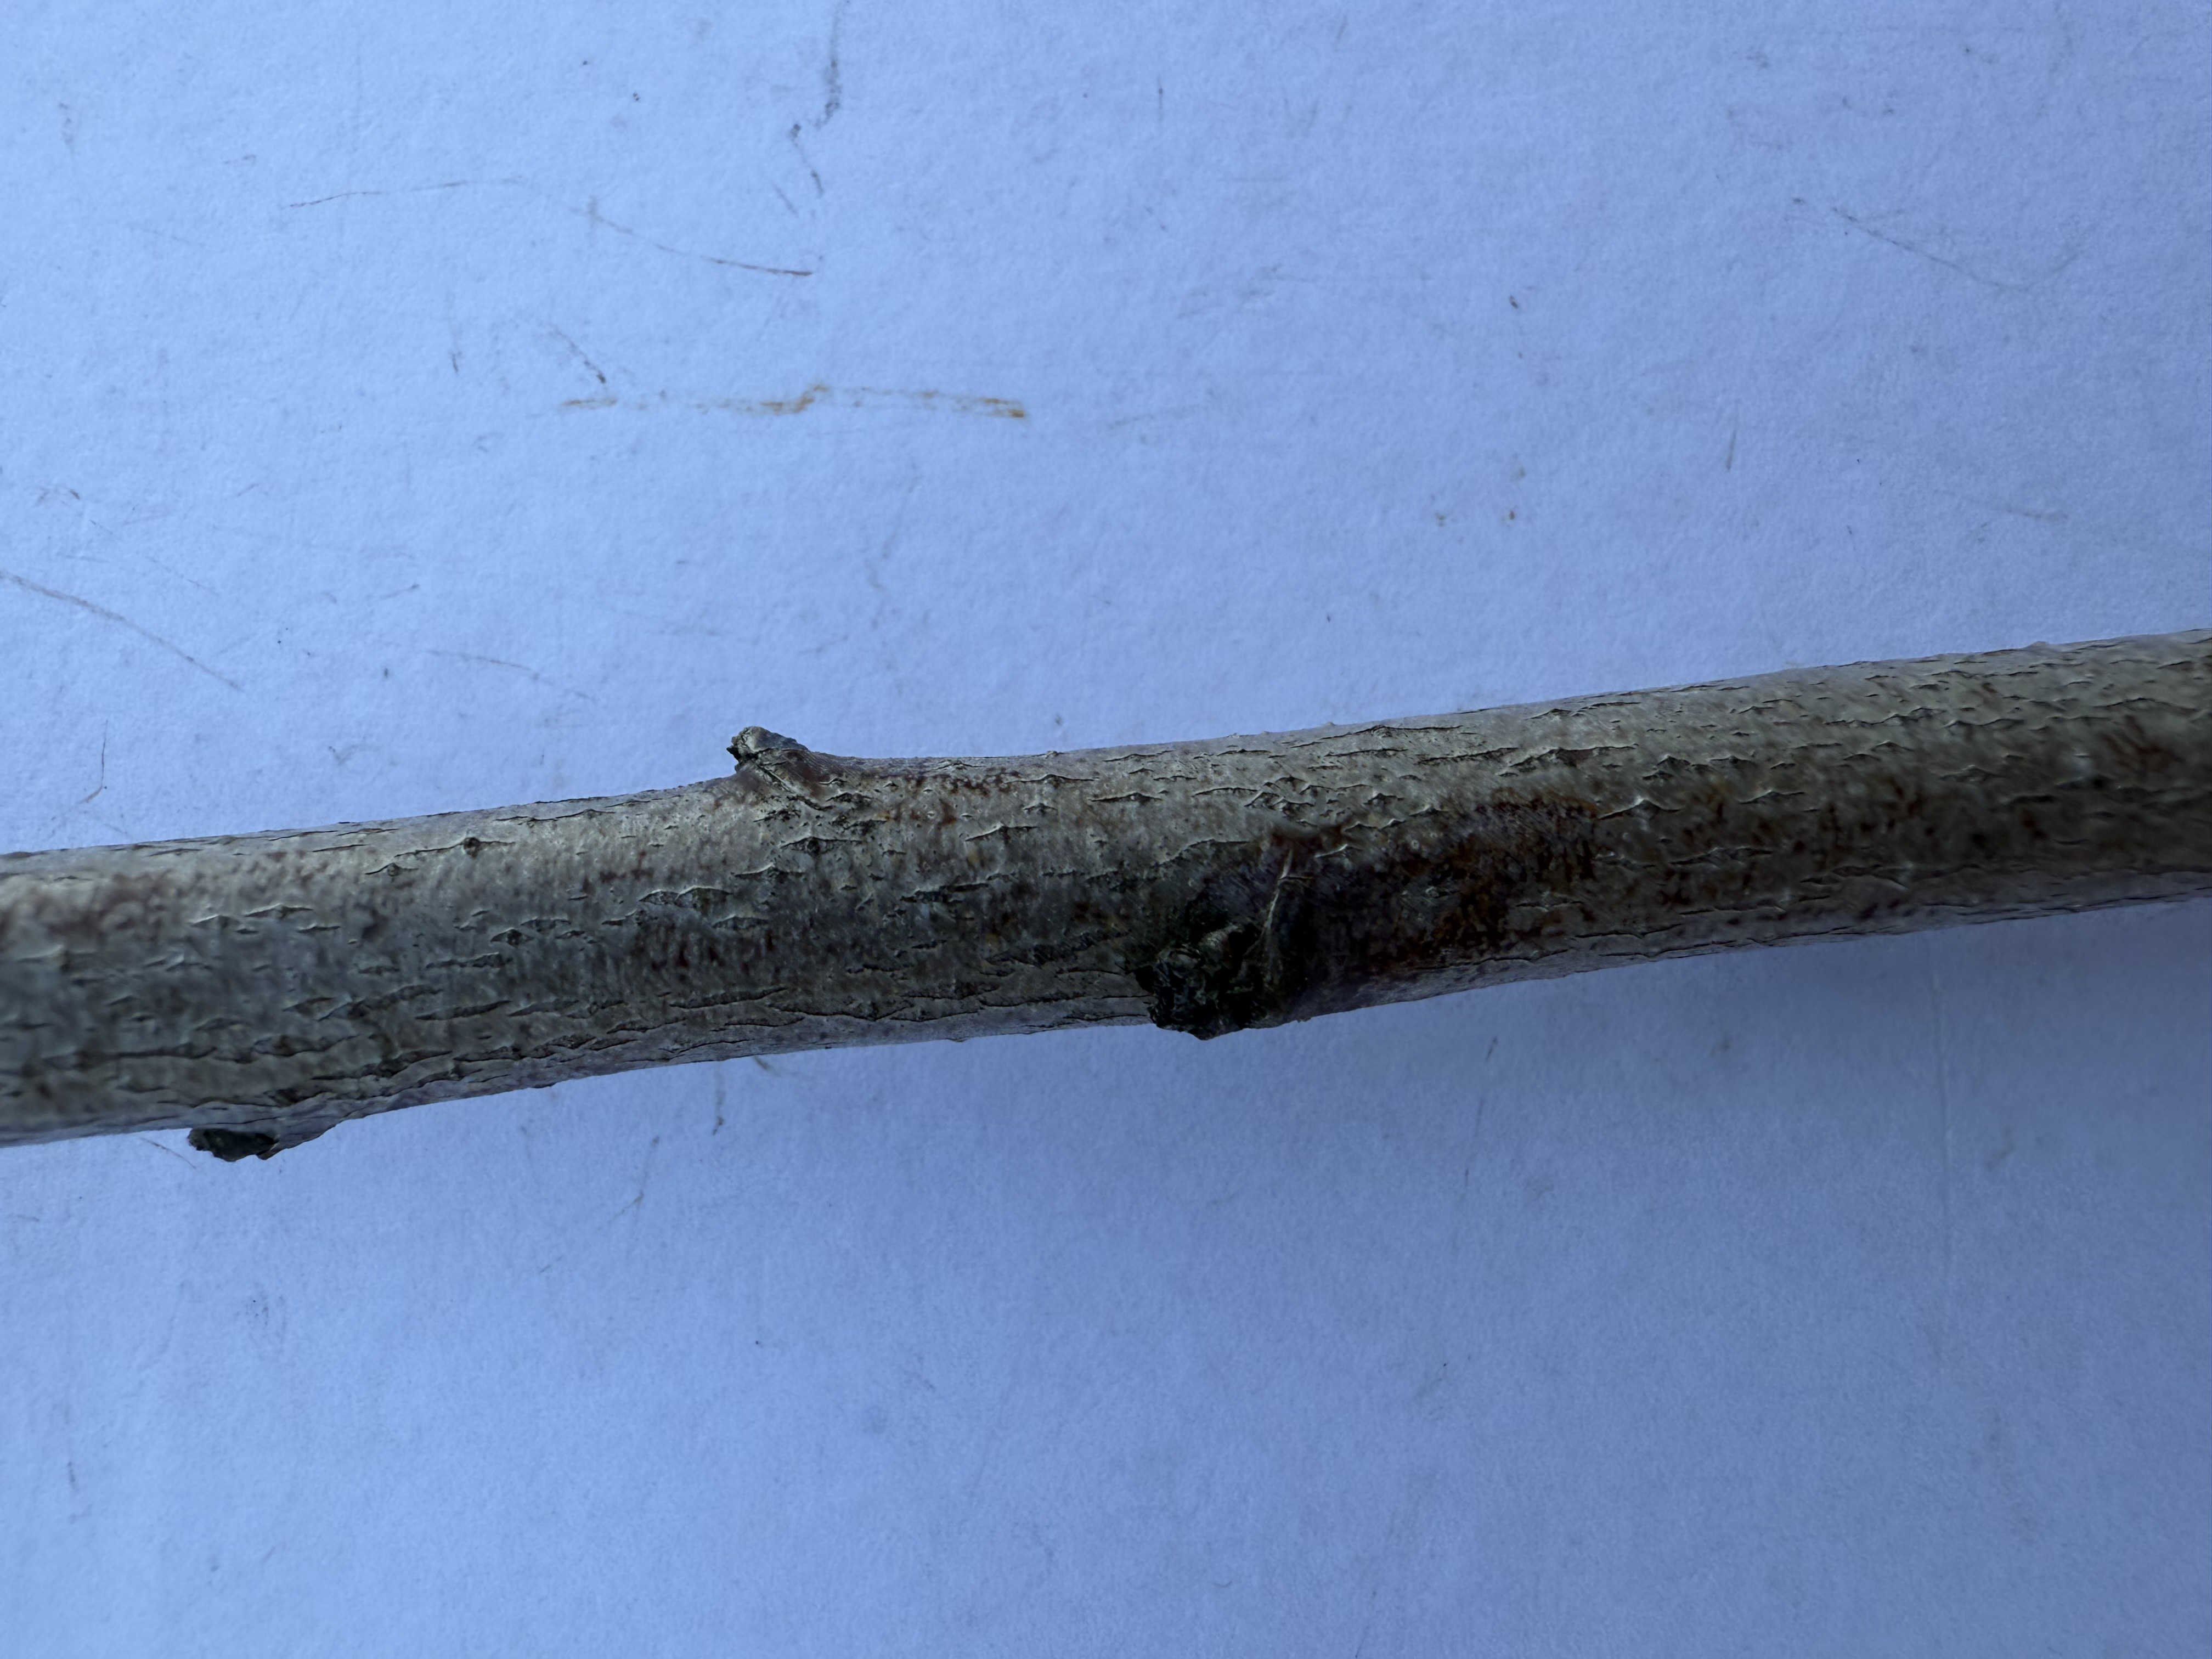
Variety: Duke Blueberry